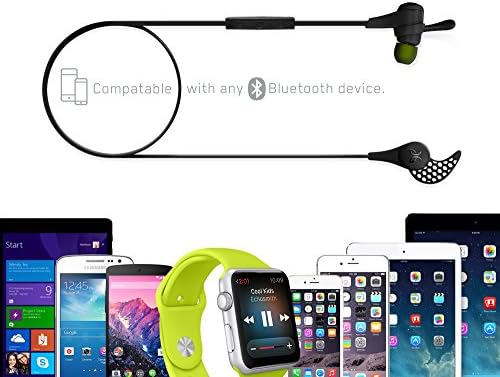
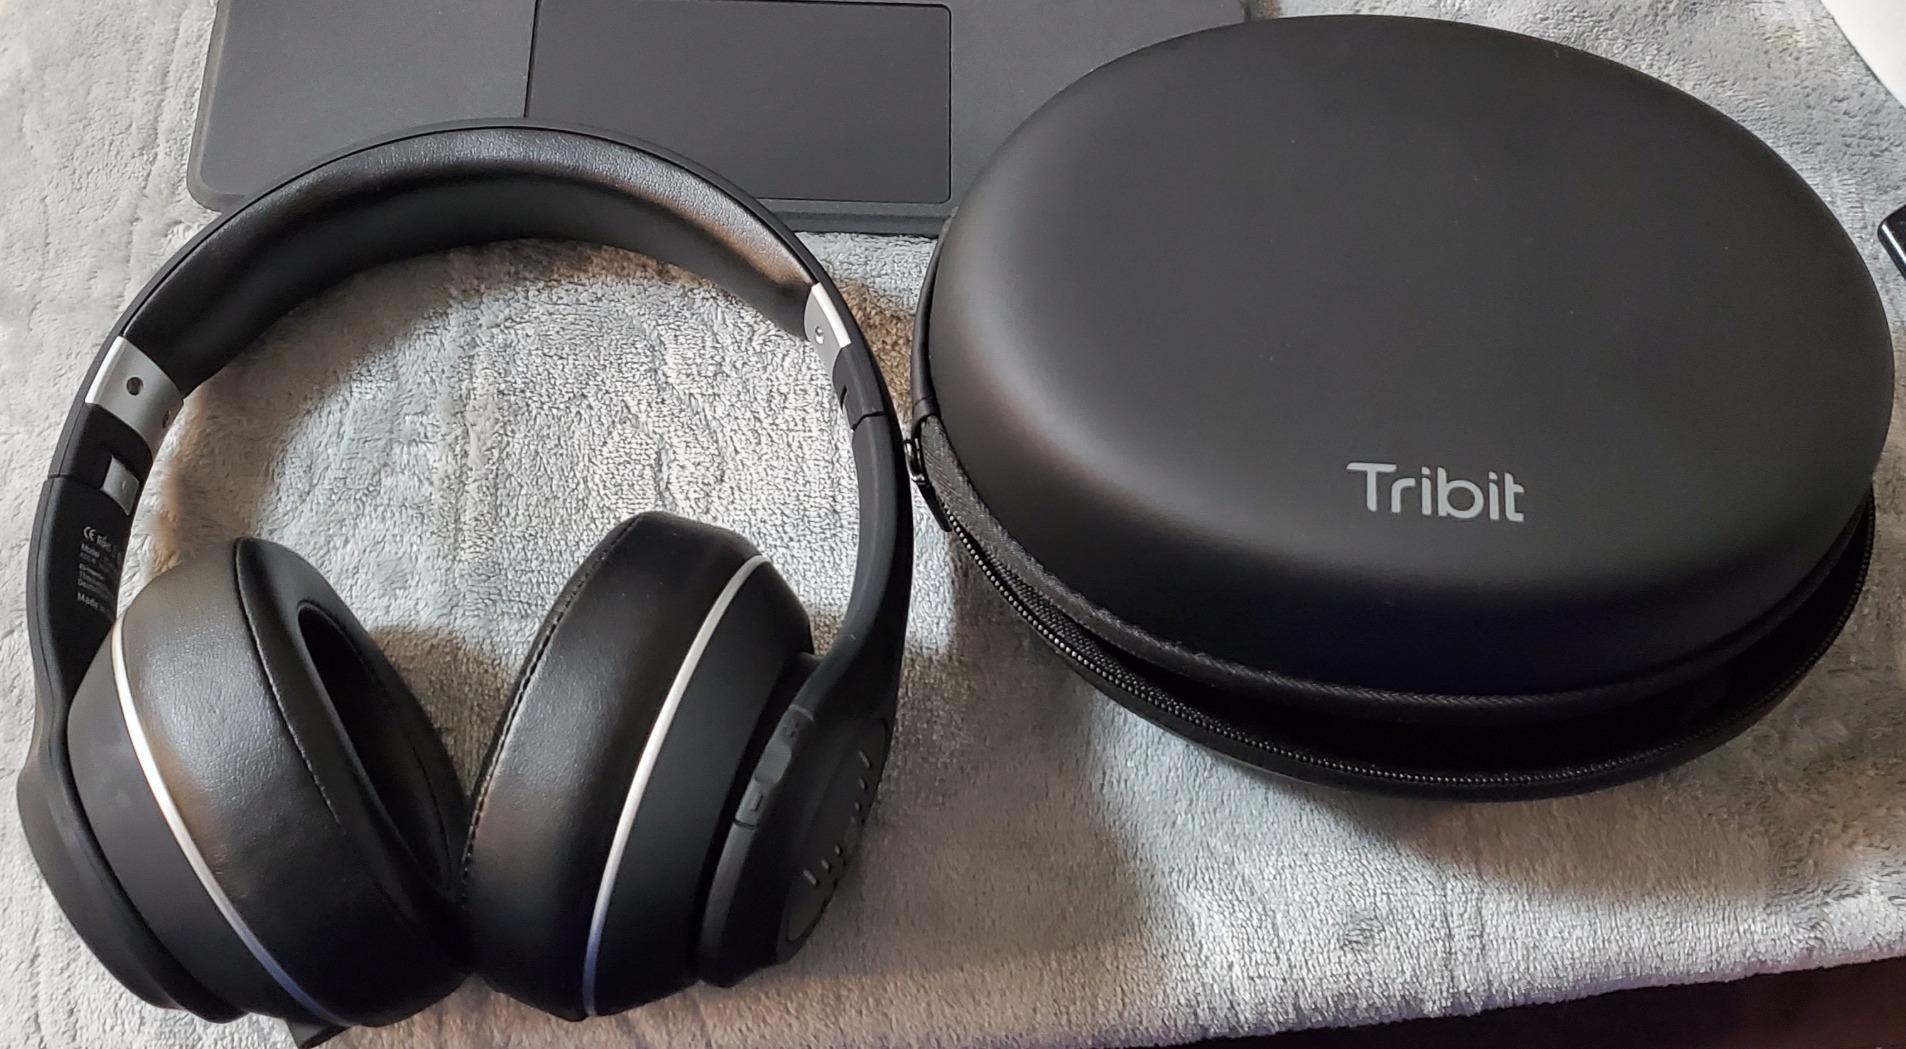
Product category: headphones
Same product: no